Jim Anderton

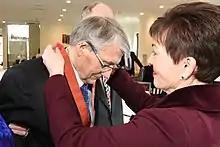
Anderton's CNZM Investiture in 2017

Anderton retired from Parliament at the 2011 election. The Progressive Party did not run candidates in that election. At the time, he held the unofficial title of Father of the House as the longest continuously serving MP. During the election campaign, Anderton endorsed Labour candidate and previously unsuccessful mayoral candidate Megan Woods to succeed him in his electorate. Woods was elected. After his retirement, he put his energy into a campaign to have ChristChurch Cathedral restored after it had been severely damaged in the February and June 2011 Christchurch earthquakes; he worked on this campaign with former National MP Philip Burdon. Christopher Finlayson spoke of a meeting he and Gerry Brownlee had with Jim Anderton and Philip Burdon about restoring the cathedral. Anderton "said that he had a couple of points he wanted to make. Forty minutes later, the monologue was continuing and I endeavored to ask a couple of questions. He effectively told me to shut up as he still had more to say. His was a somewhat bullying performance. I felt that if he had shown some more courtesy and understanding to the bishop, there may have been a more positive outcome". They were ultimately successful in September 2017 when the Anglican synod made a binding decision to restore the church.